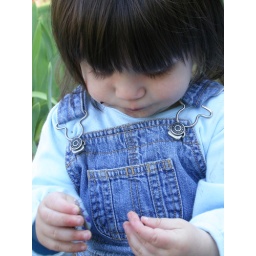
Barrett discovered the grape hyacinth in our flower bed today